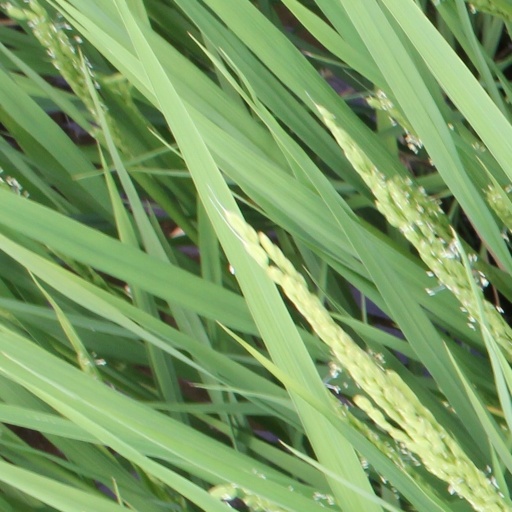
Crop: rice